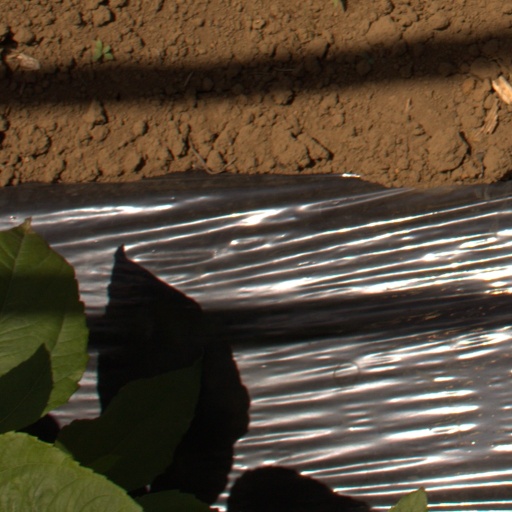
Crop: Jerusalem artichoke